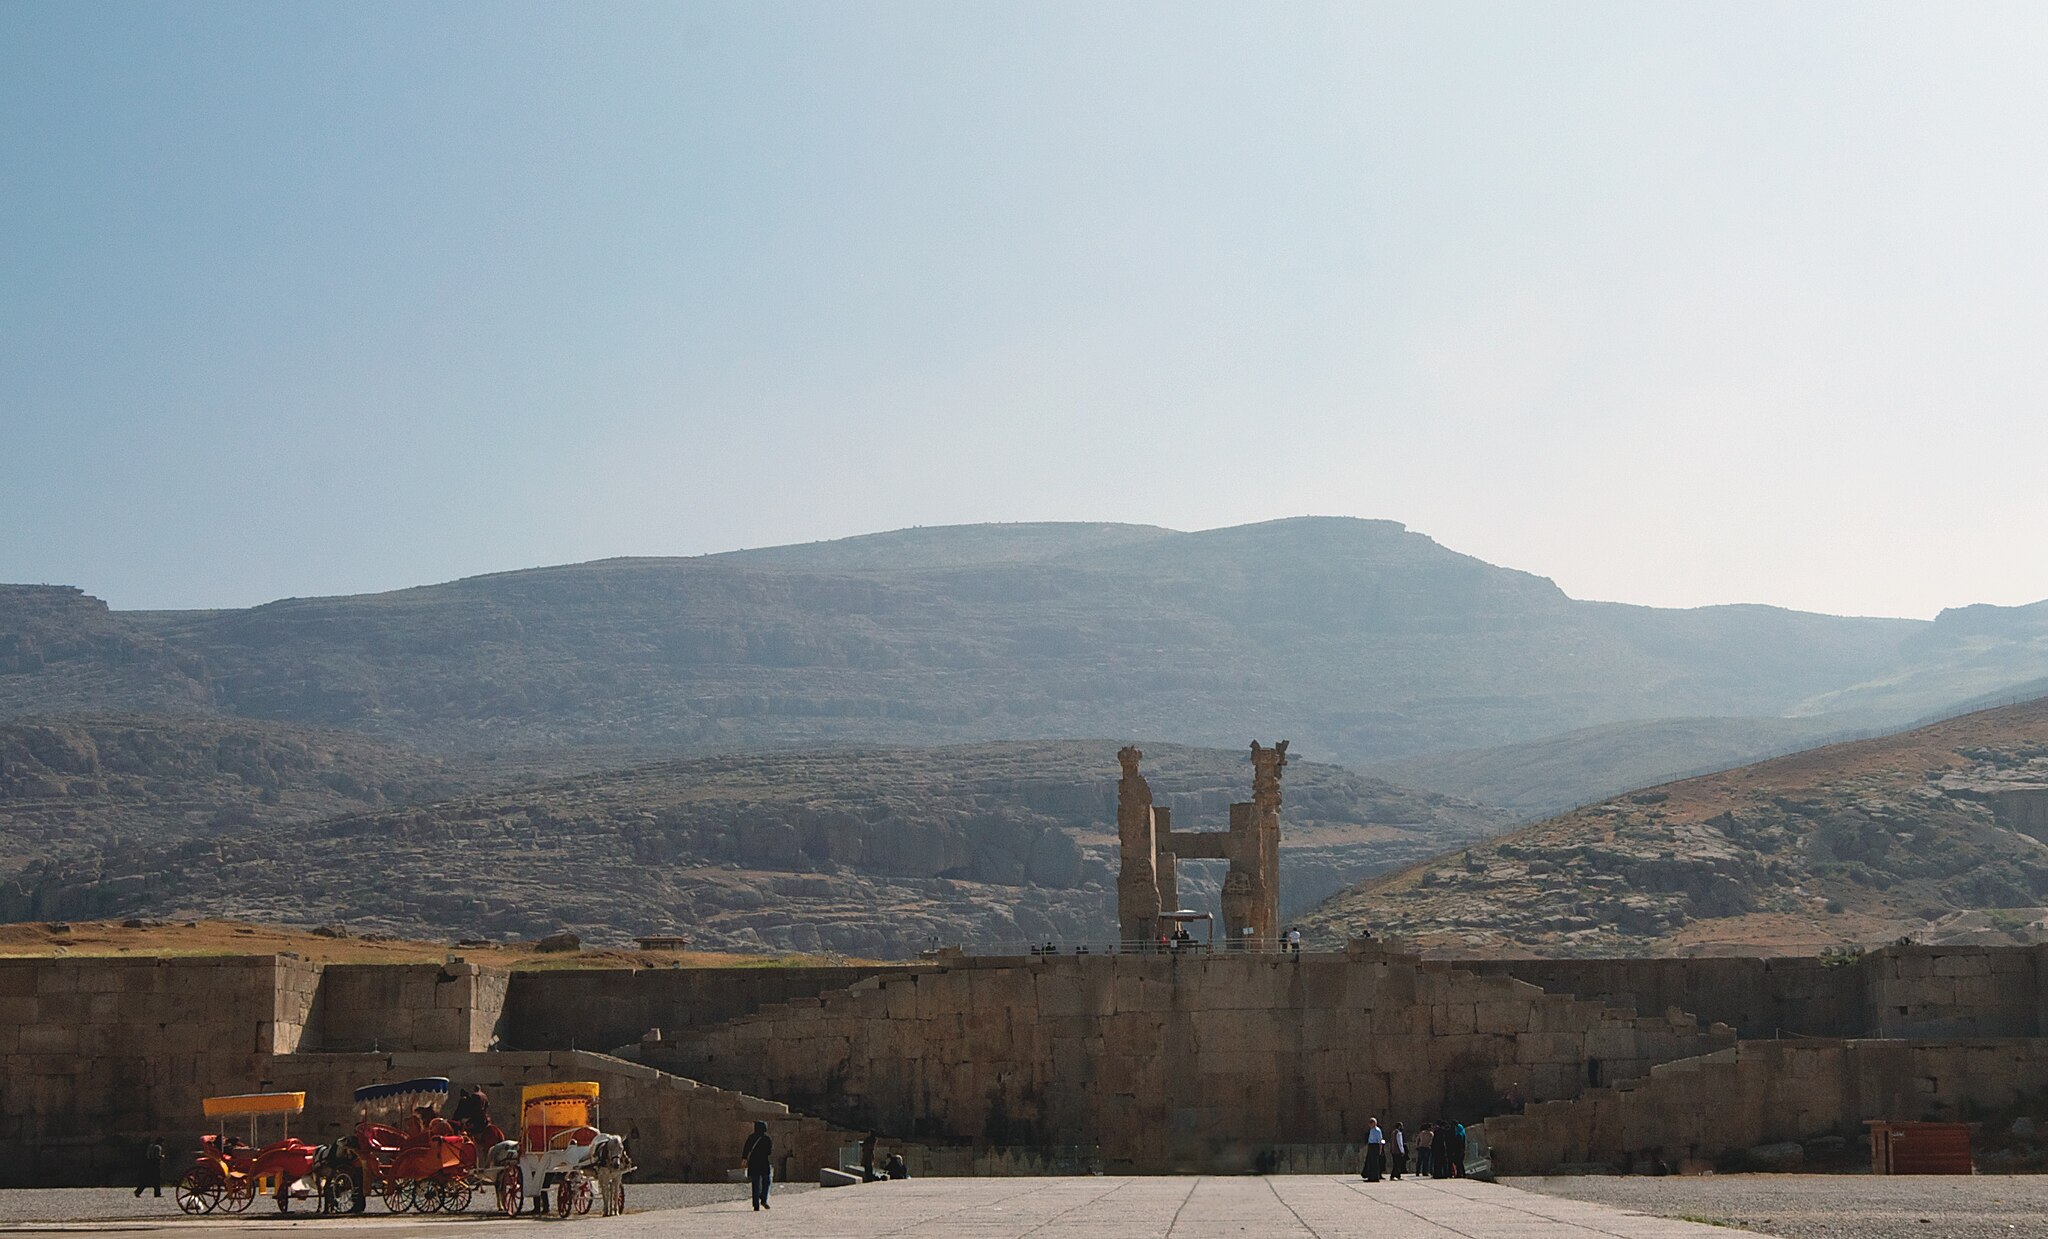
Title: Approach to Persepolis The Great Double Staircase (4670082050)
Description: At the top of the Great Staircase, and visibe at this photo's center are the ruins of the Hall of Nations
Date: 2010-04-19 09:46
Categories: Taken with Nikon D300, Flickr images reviewed by File Upload Bot (Magnus Manske), General views of Persepolis, Remote views of Gate of All Nations